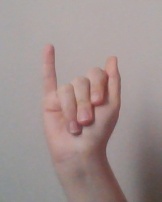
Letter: meem